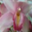
Label: orchid